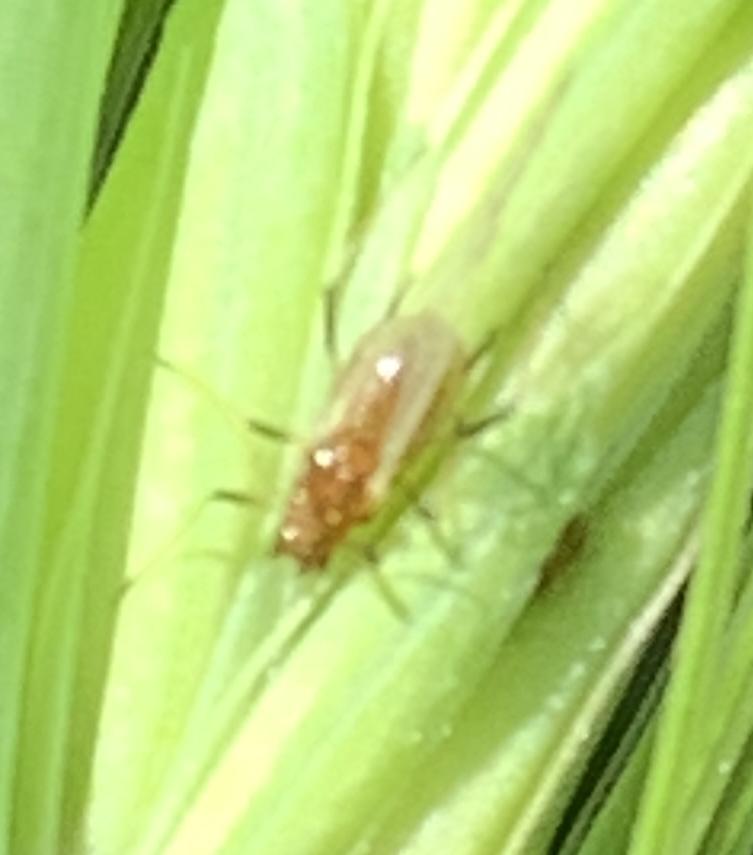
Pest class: english_grain_aphid